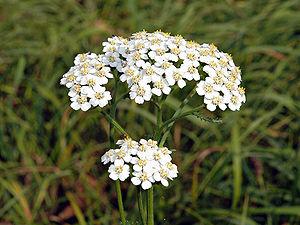
Cette liste de Tracheophyta de Bosnie-Herzégovine, ainsi que d’espèces introduites est un aperçu incomplet d’espèces de mousses, de fougères, de gymnospermes et d’angiospermes citées dans la littérature disponible en langues bosniaque, croate, serbe et serbo-croate. Cet aperçu n’inclue pas des espèces cultivées ni celles occasionnellement introduites.